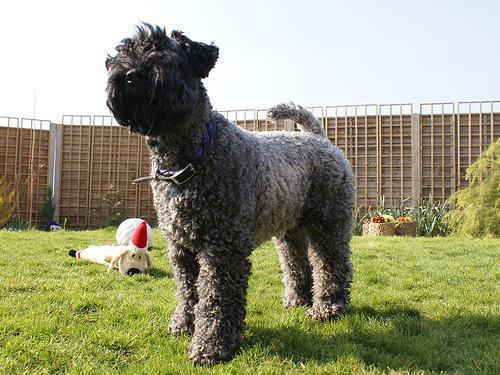
Kerry_blue_terrier